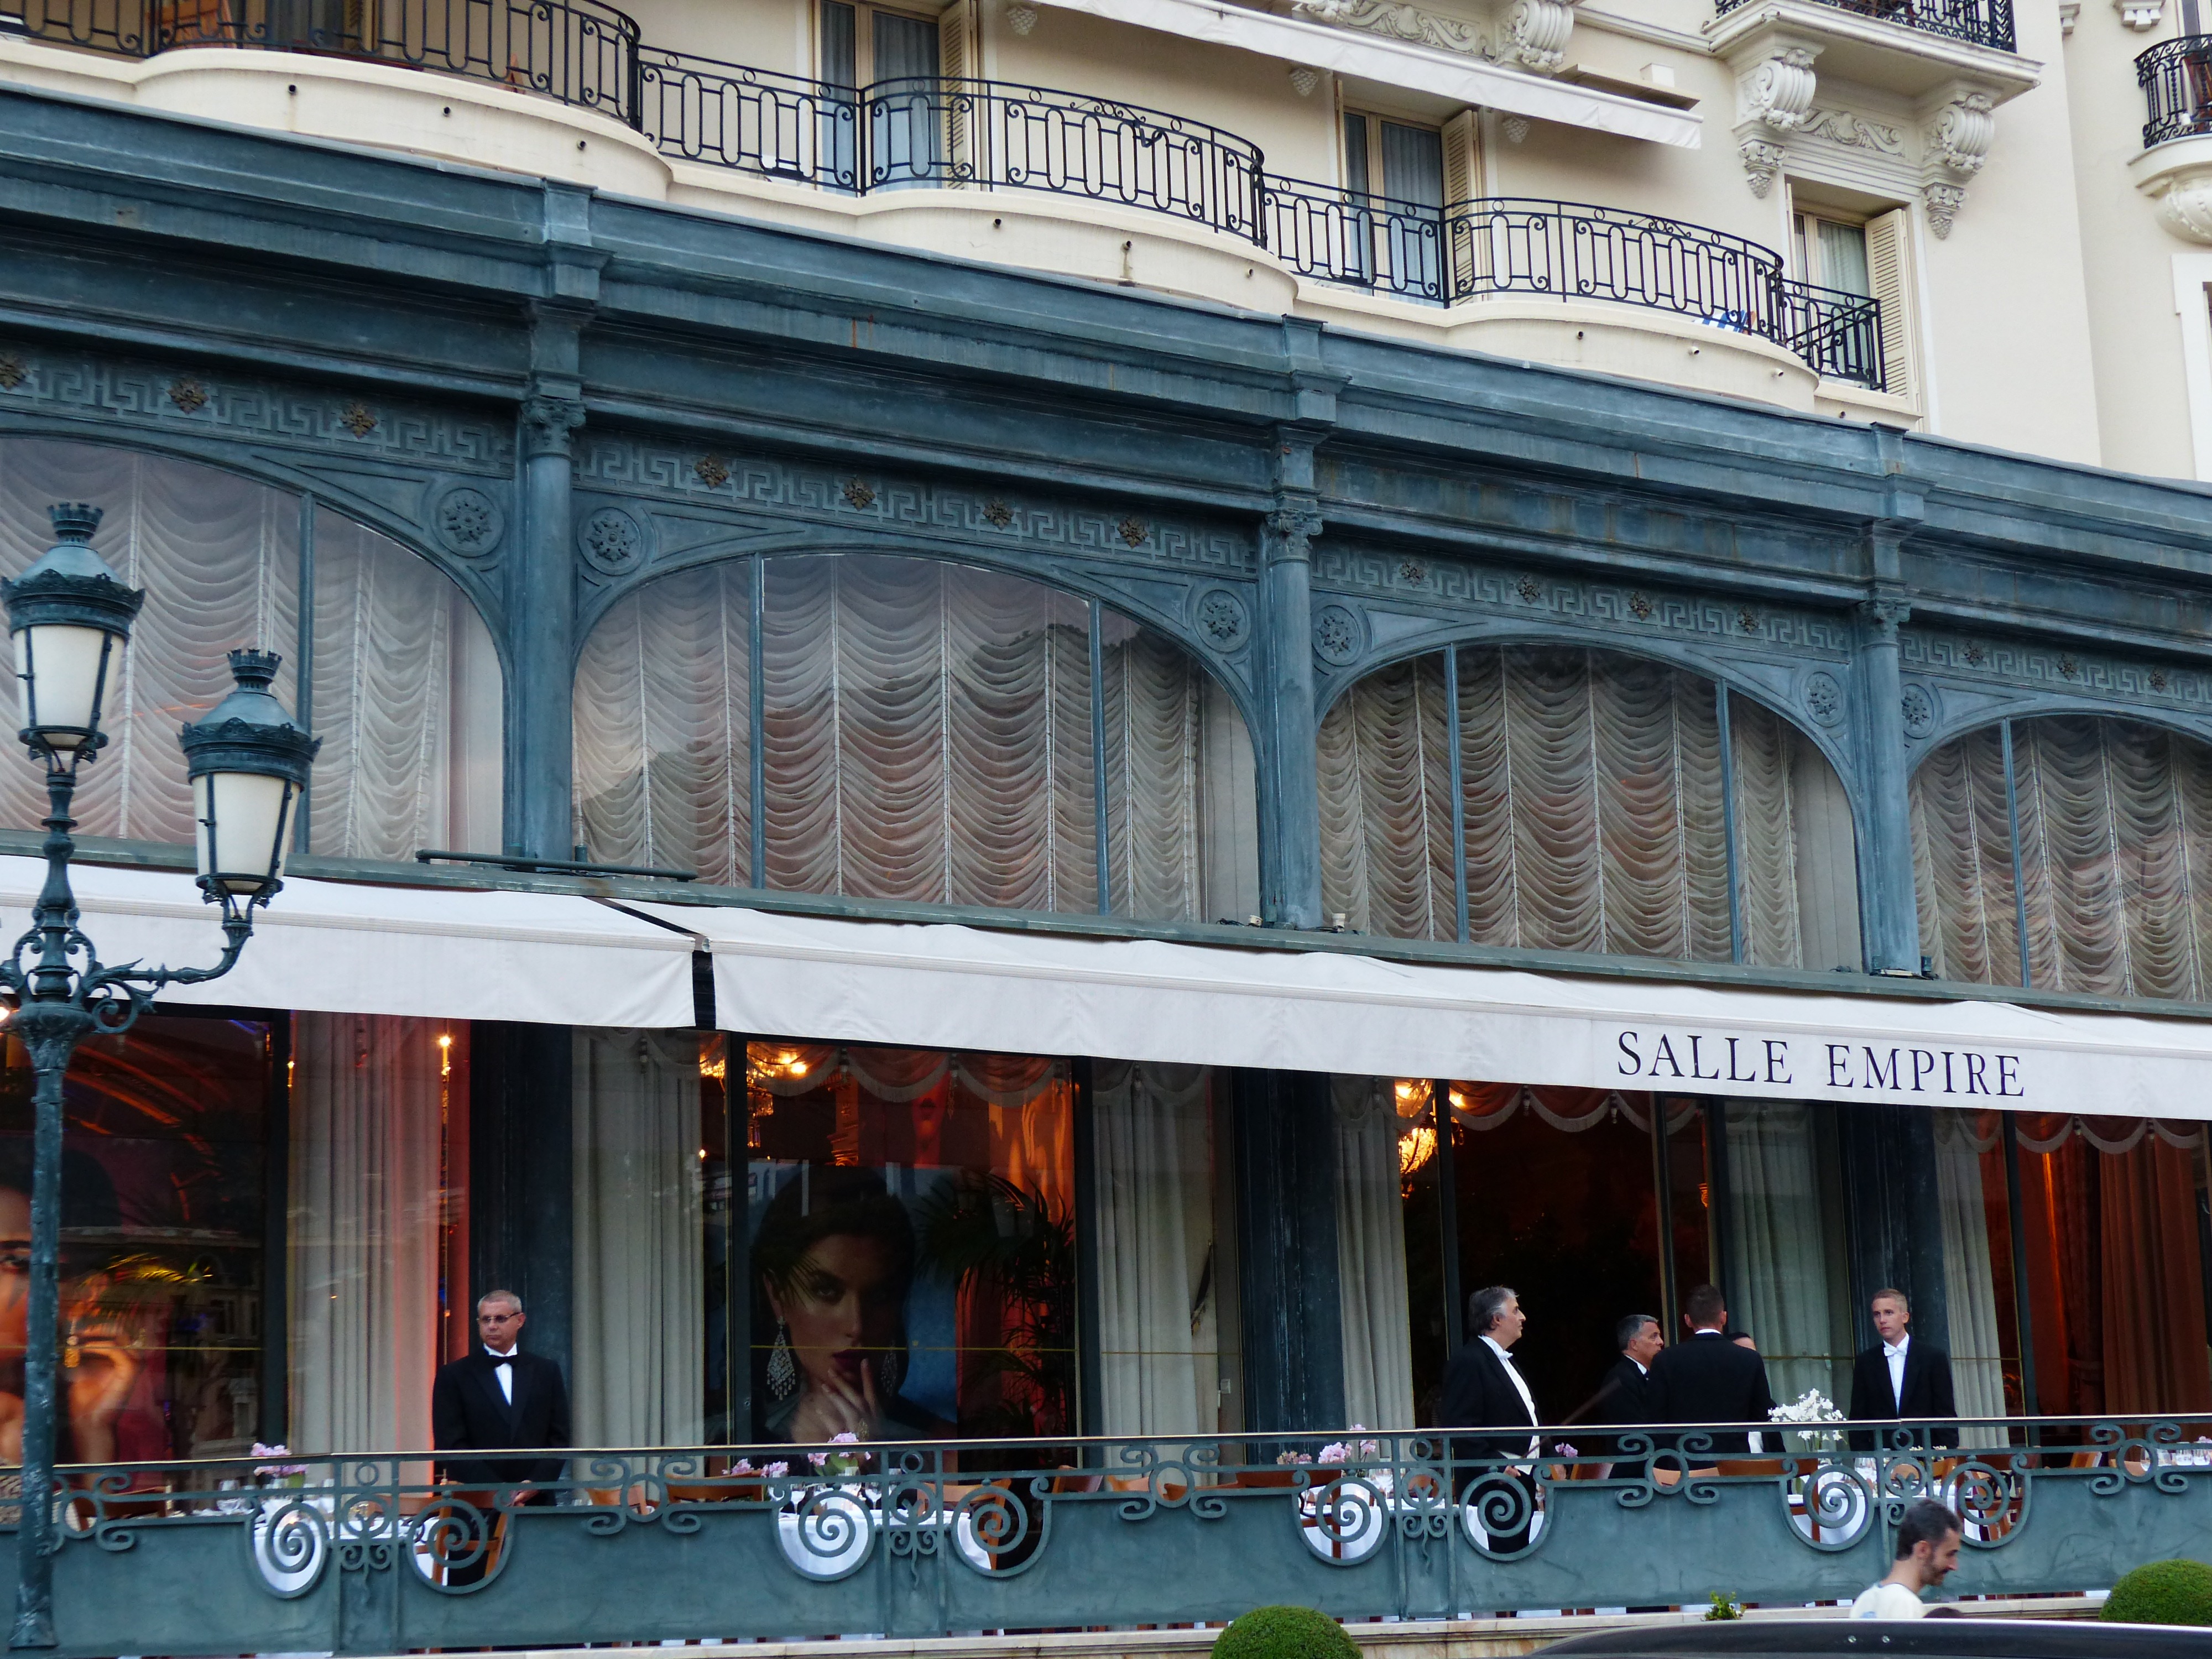
architecture, street, town, city, downtown, landmark, facade, tourism, luxury, hotel, monaco, local, expensive, inn, extravagant, urban area, human settlement, salle empire